Flirting in the Air

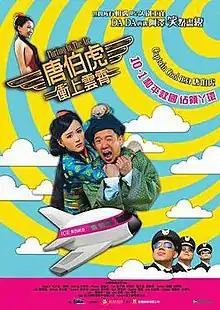
Film poster

Flirting in the Air (唐伯虎衝上雲霄) is a 2014 Hong Kong sex comedy film directed by Aman Chang. The film was released on October 1, 2014.